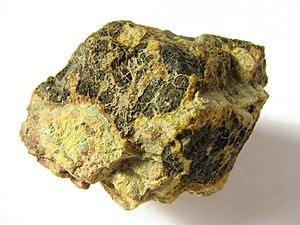
L’extraction de l'uranium est une industrie minière qui va de la prospection initiale jusqu'au produit transportable, le « yellowcake ». Elle est la première étape du cycle du combustible nucléaire visant à fournir le combustible des réacteurs nucléaires. Elle comprend les opérations successives suivantes :